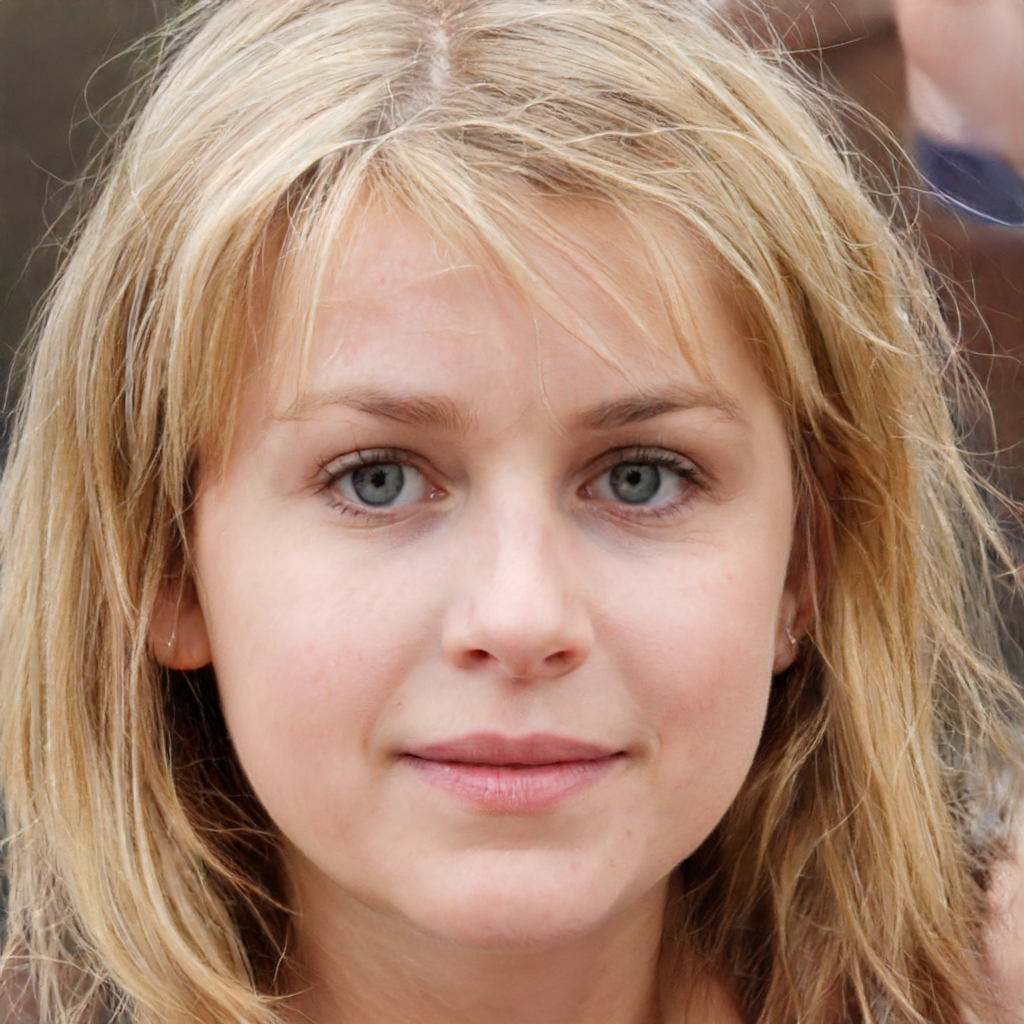
Gender: Female